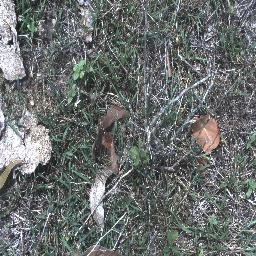
Label: negative